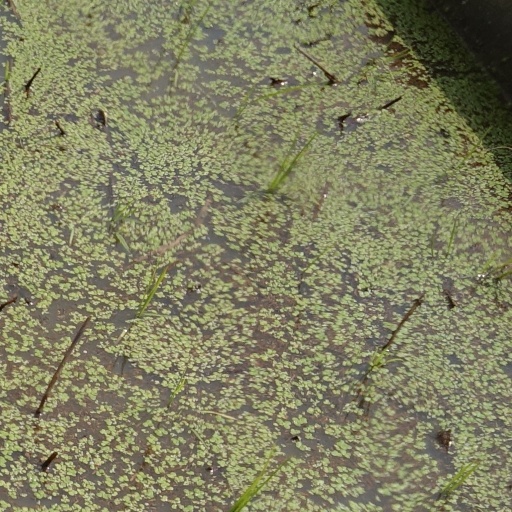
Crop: rice